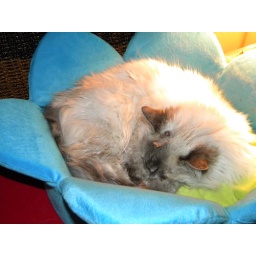
Raja in her flower bed